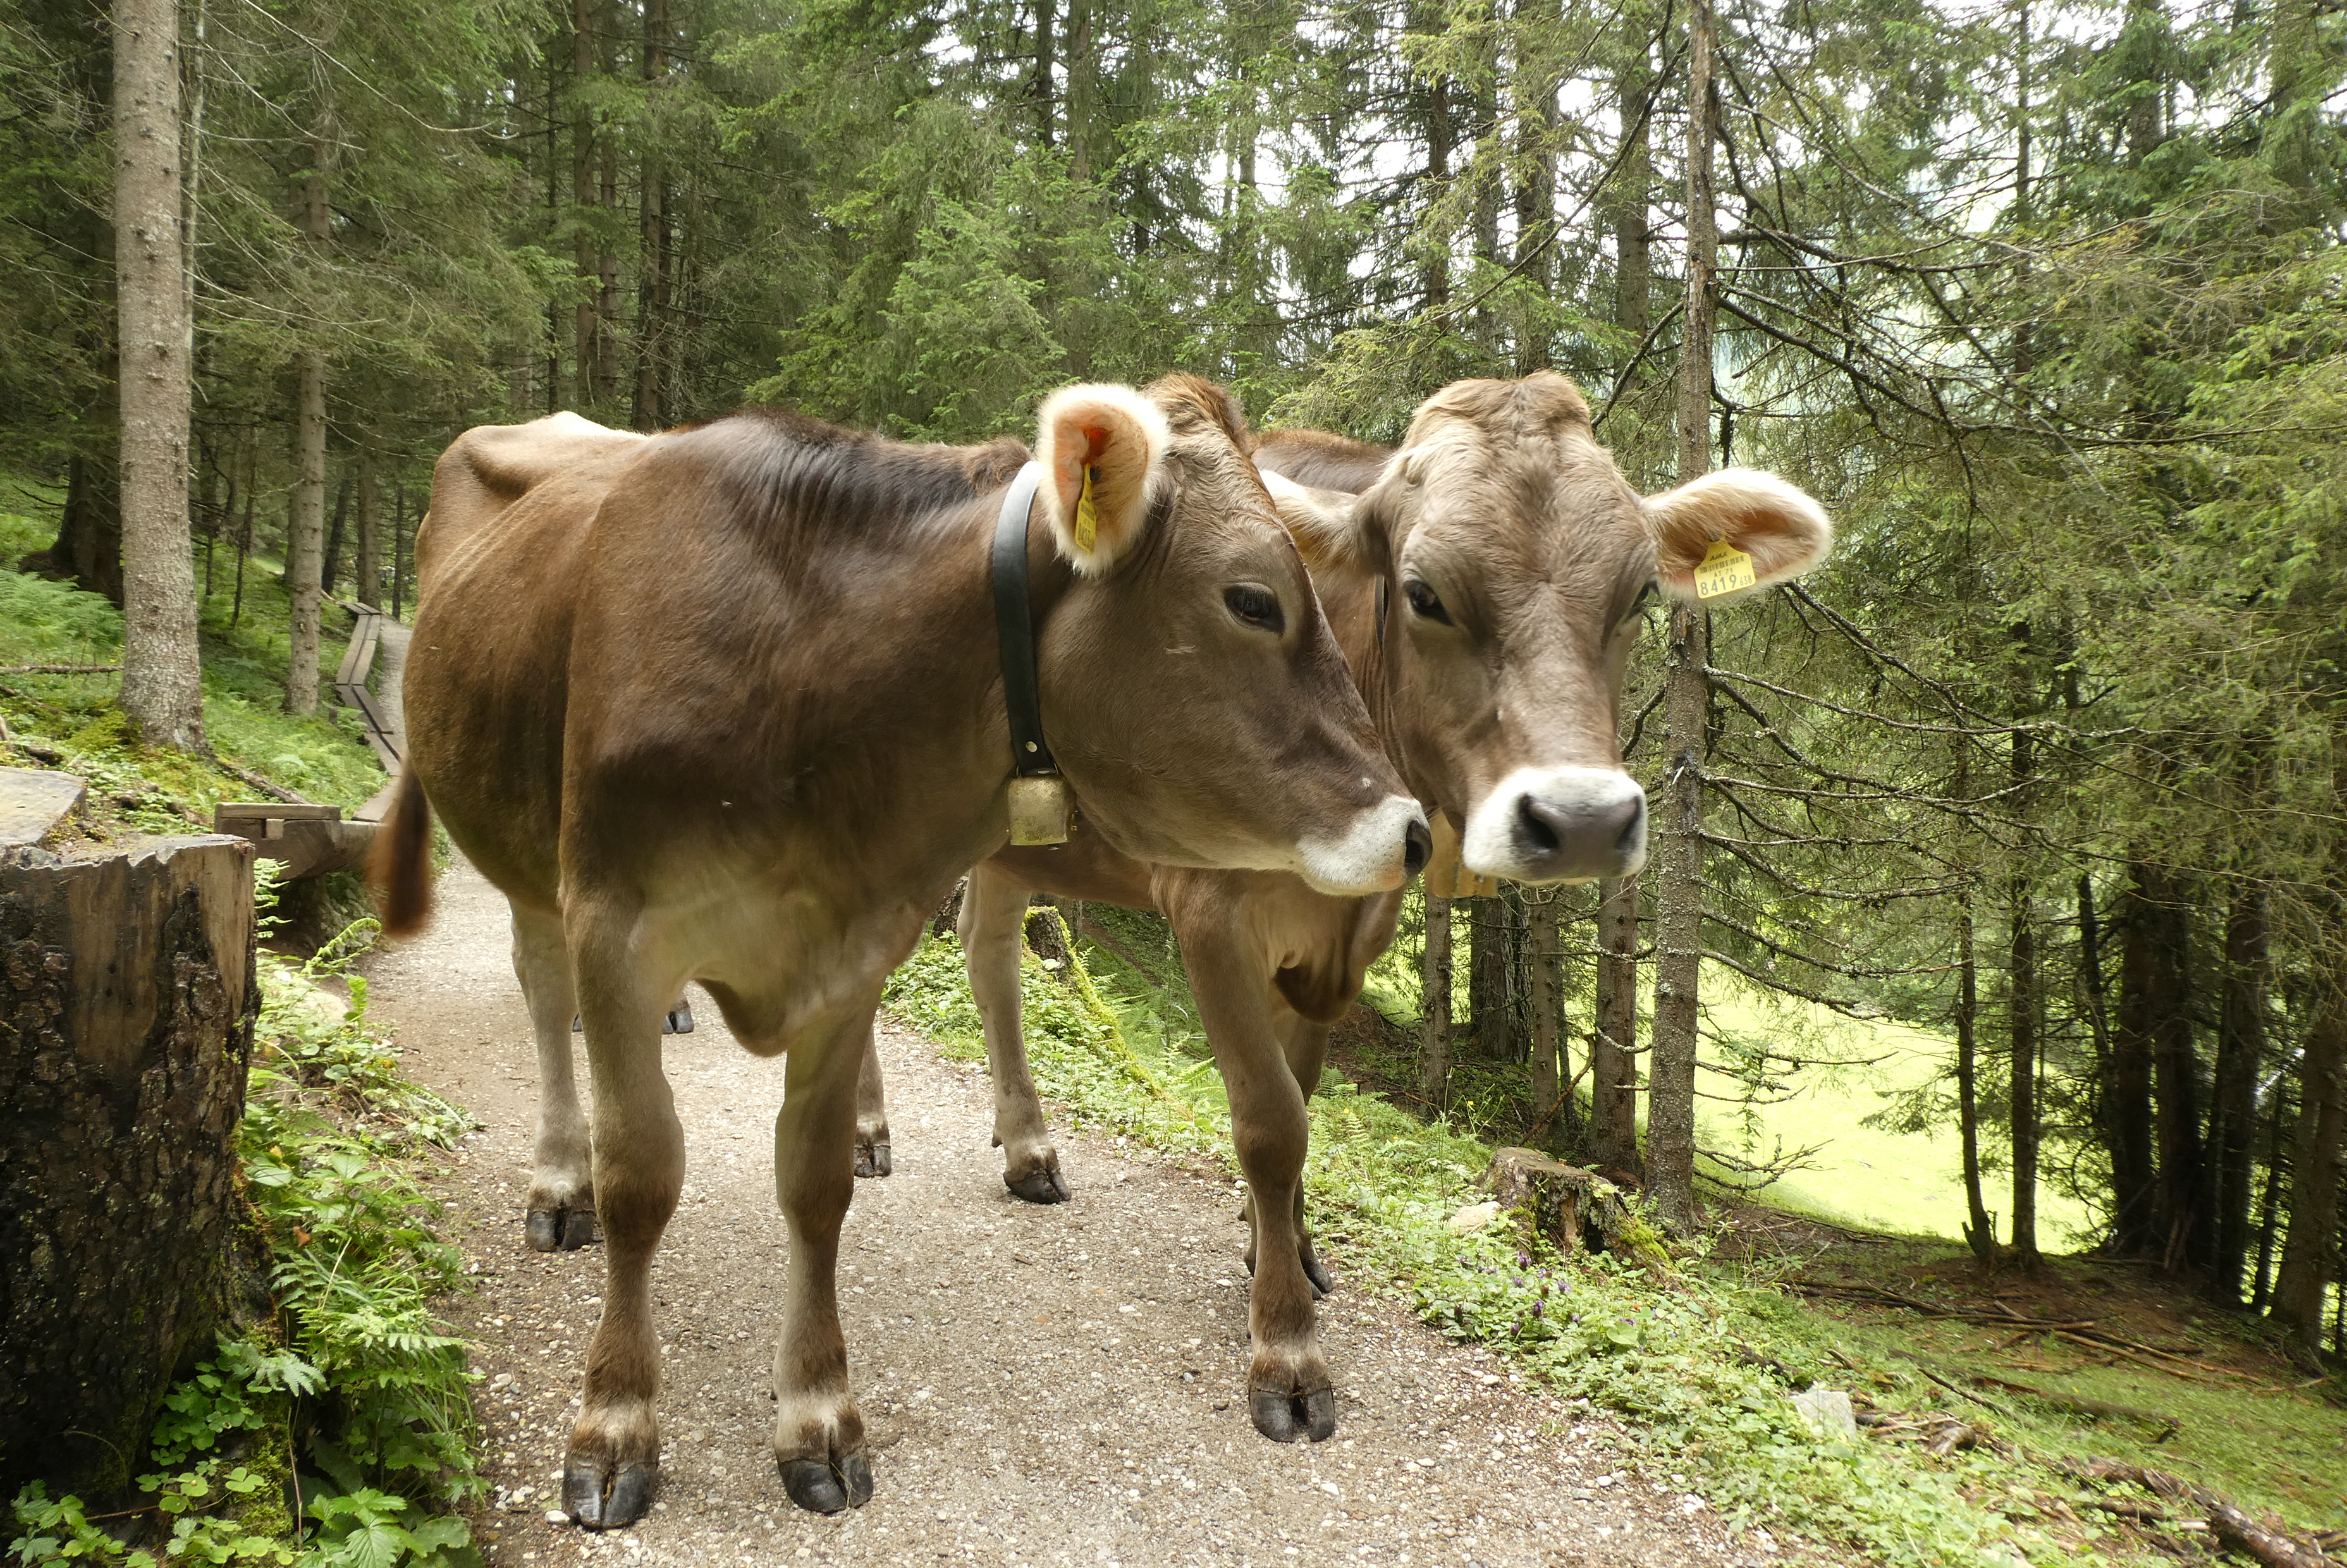
cows, alps, mountains, hiking, schlick 2000, stubaital, austria, mammal, vertebrate, bovine, pasture, livestock, cow goat family, dairy cow, horn, wildlife, rural area, ox, working animal, fawn